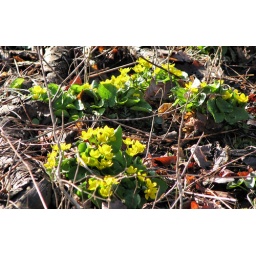
Marsh marigold - &lt;i&gt;Caltha palustris &lt;/i&gt; This bright yellow flower is one of the first to bloom in spring.